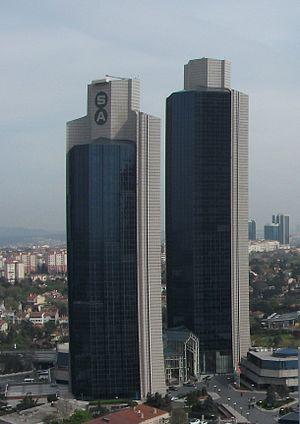
Le Sabanci Center est un complexe de bâtiments situé dans le quartier de Besiktas, à Istanbul, en Turquie. Il comporte deux tours semblables, la Tour Akbank et la Sabanci Holdings. Néanmoins, les deux tours sont parfois toutes deux appelées Akbank Towers.
Depuis la construction du Sabanci Center en 1993, de nombreux immeubles d'au moins 100 mètres de hauteur ont été construits à Istanbul en Turquie.
Hacı Ömer Sabancı Holding A.Ş., ou simplement Sabancı Holding, est l'un des plus grands conglomérats industriels et financiers de Turquie dont 51,7% est détenu par la famille Sabancı, fondatrice de cet empire, l'une des plus riches de Turquie. Le reste est coté à la Bourse d'Istanbul.